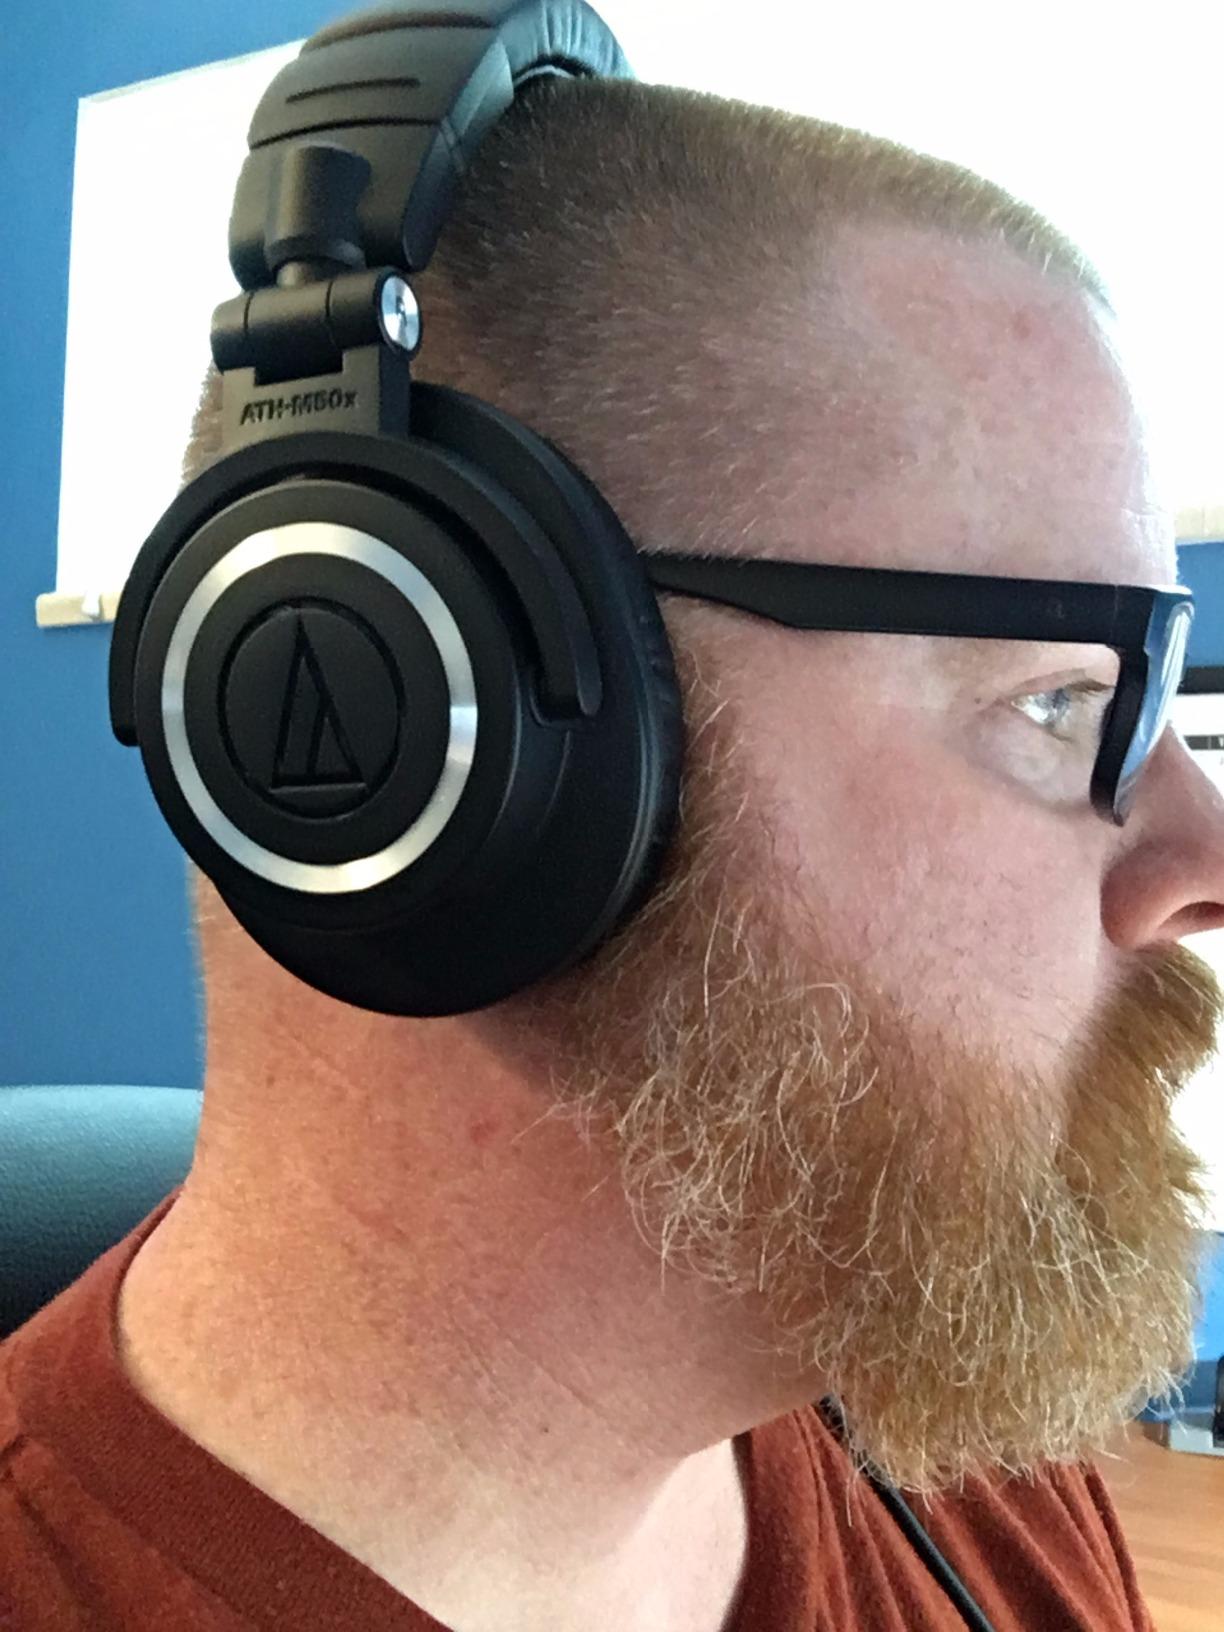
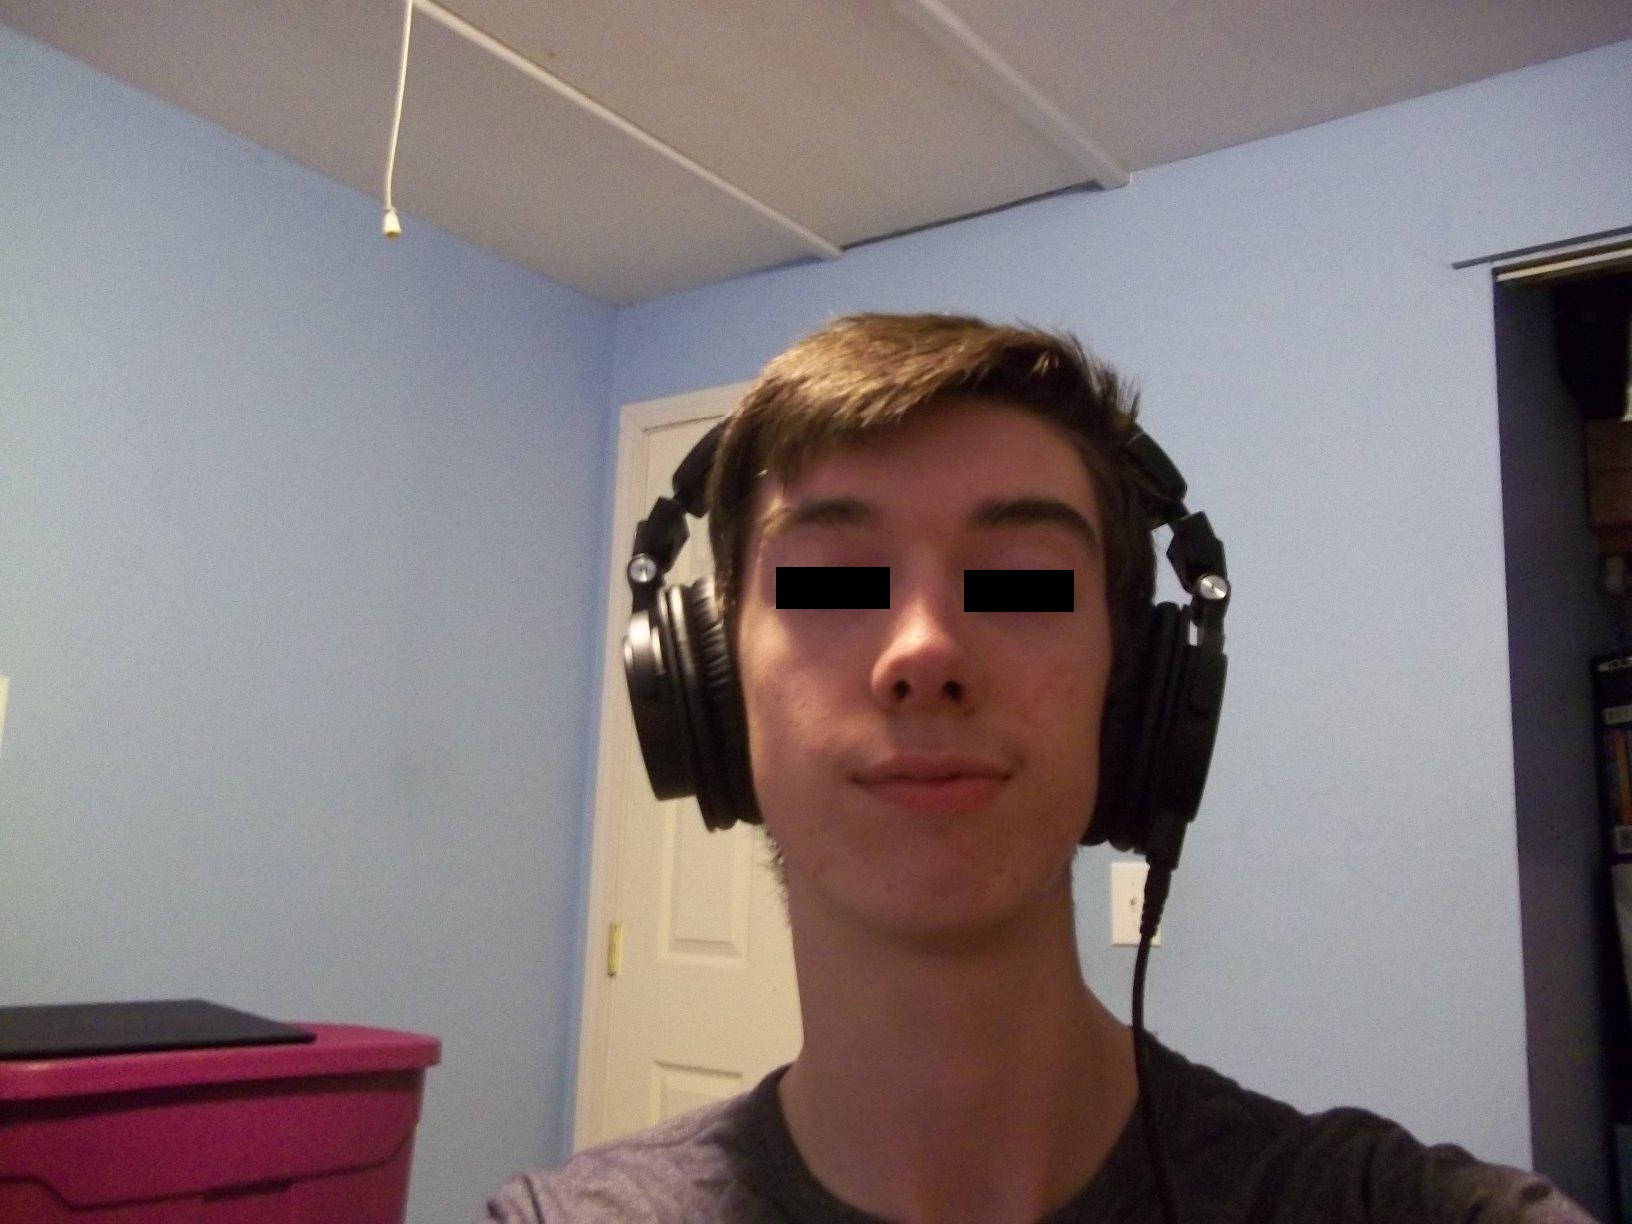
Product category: headphones
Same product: yes